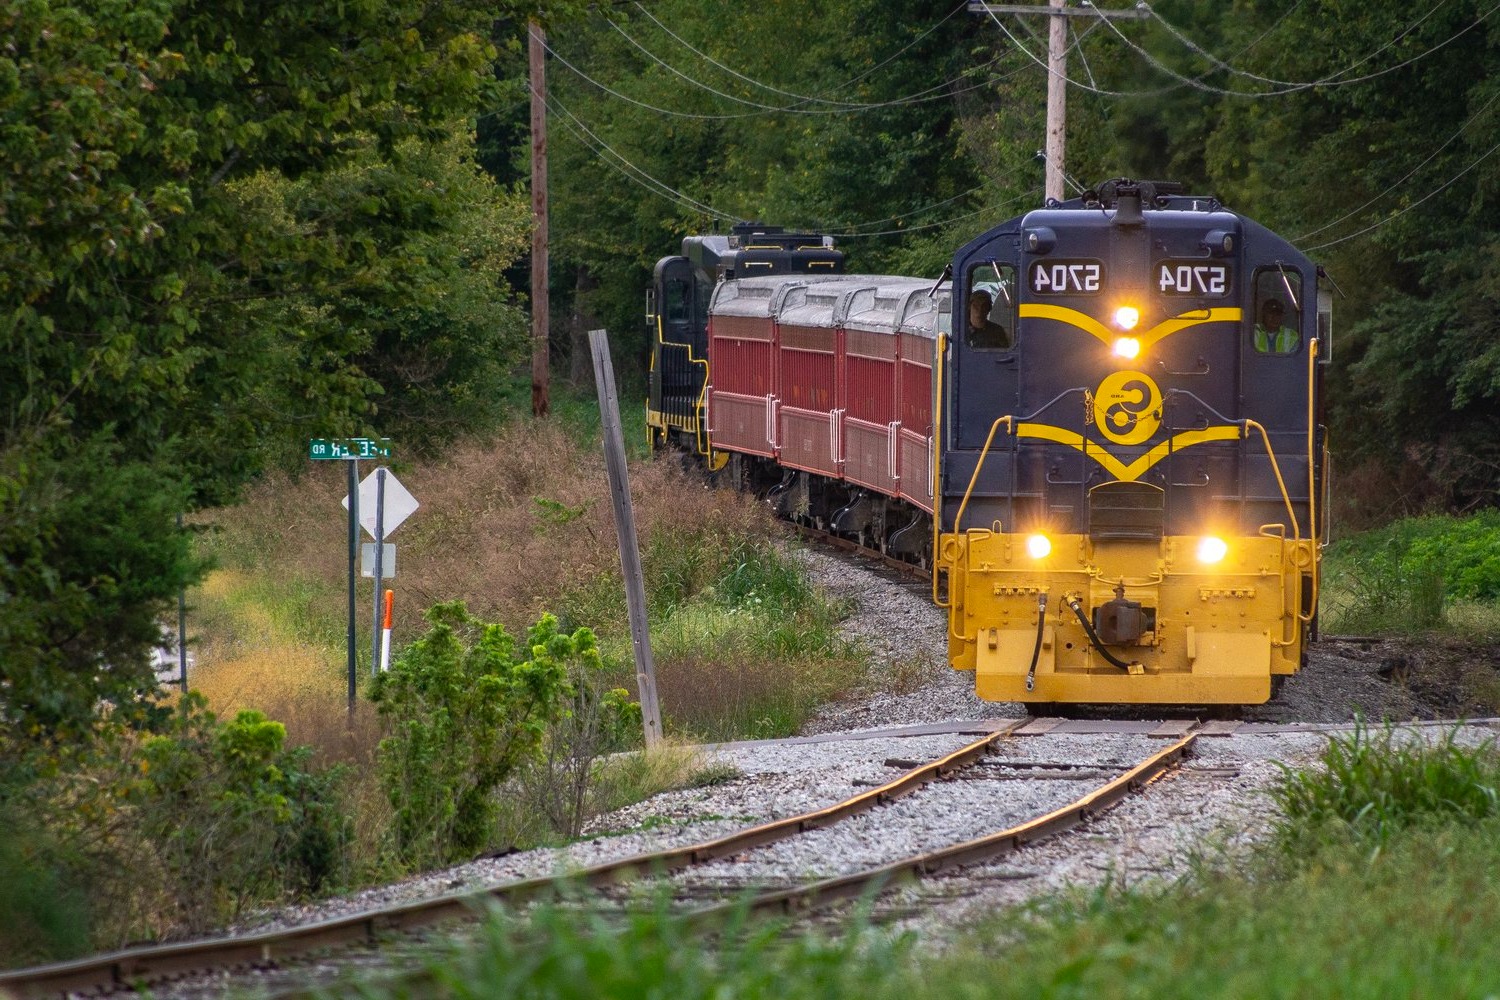
Vehicle type: Trains